Willys M38A1

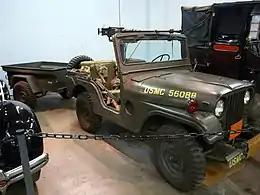
The M38A1 was frequently mated with the M100 (Korean War) version of the Jeep trailer.

The M38A1 / MD was the second post-war evolution of the World War II Willys MB jeep (after the M38 or "MC"; F engine Prototypes), and the first Willys Jeep to feature the new rounded fenders and hood body design that would become the distinguishing body style of the 1955 CJ5, and which was carried through for decades on the CJ6, CJ7 and CJ8 Jeeps.